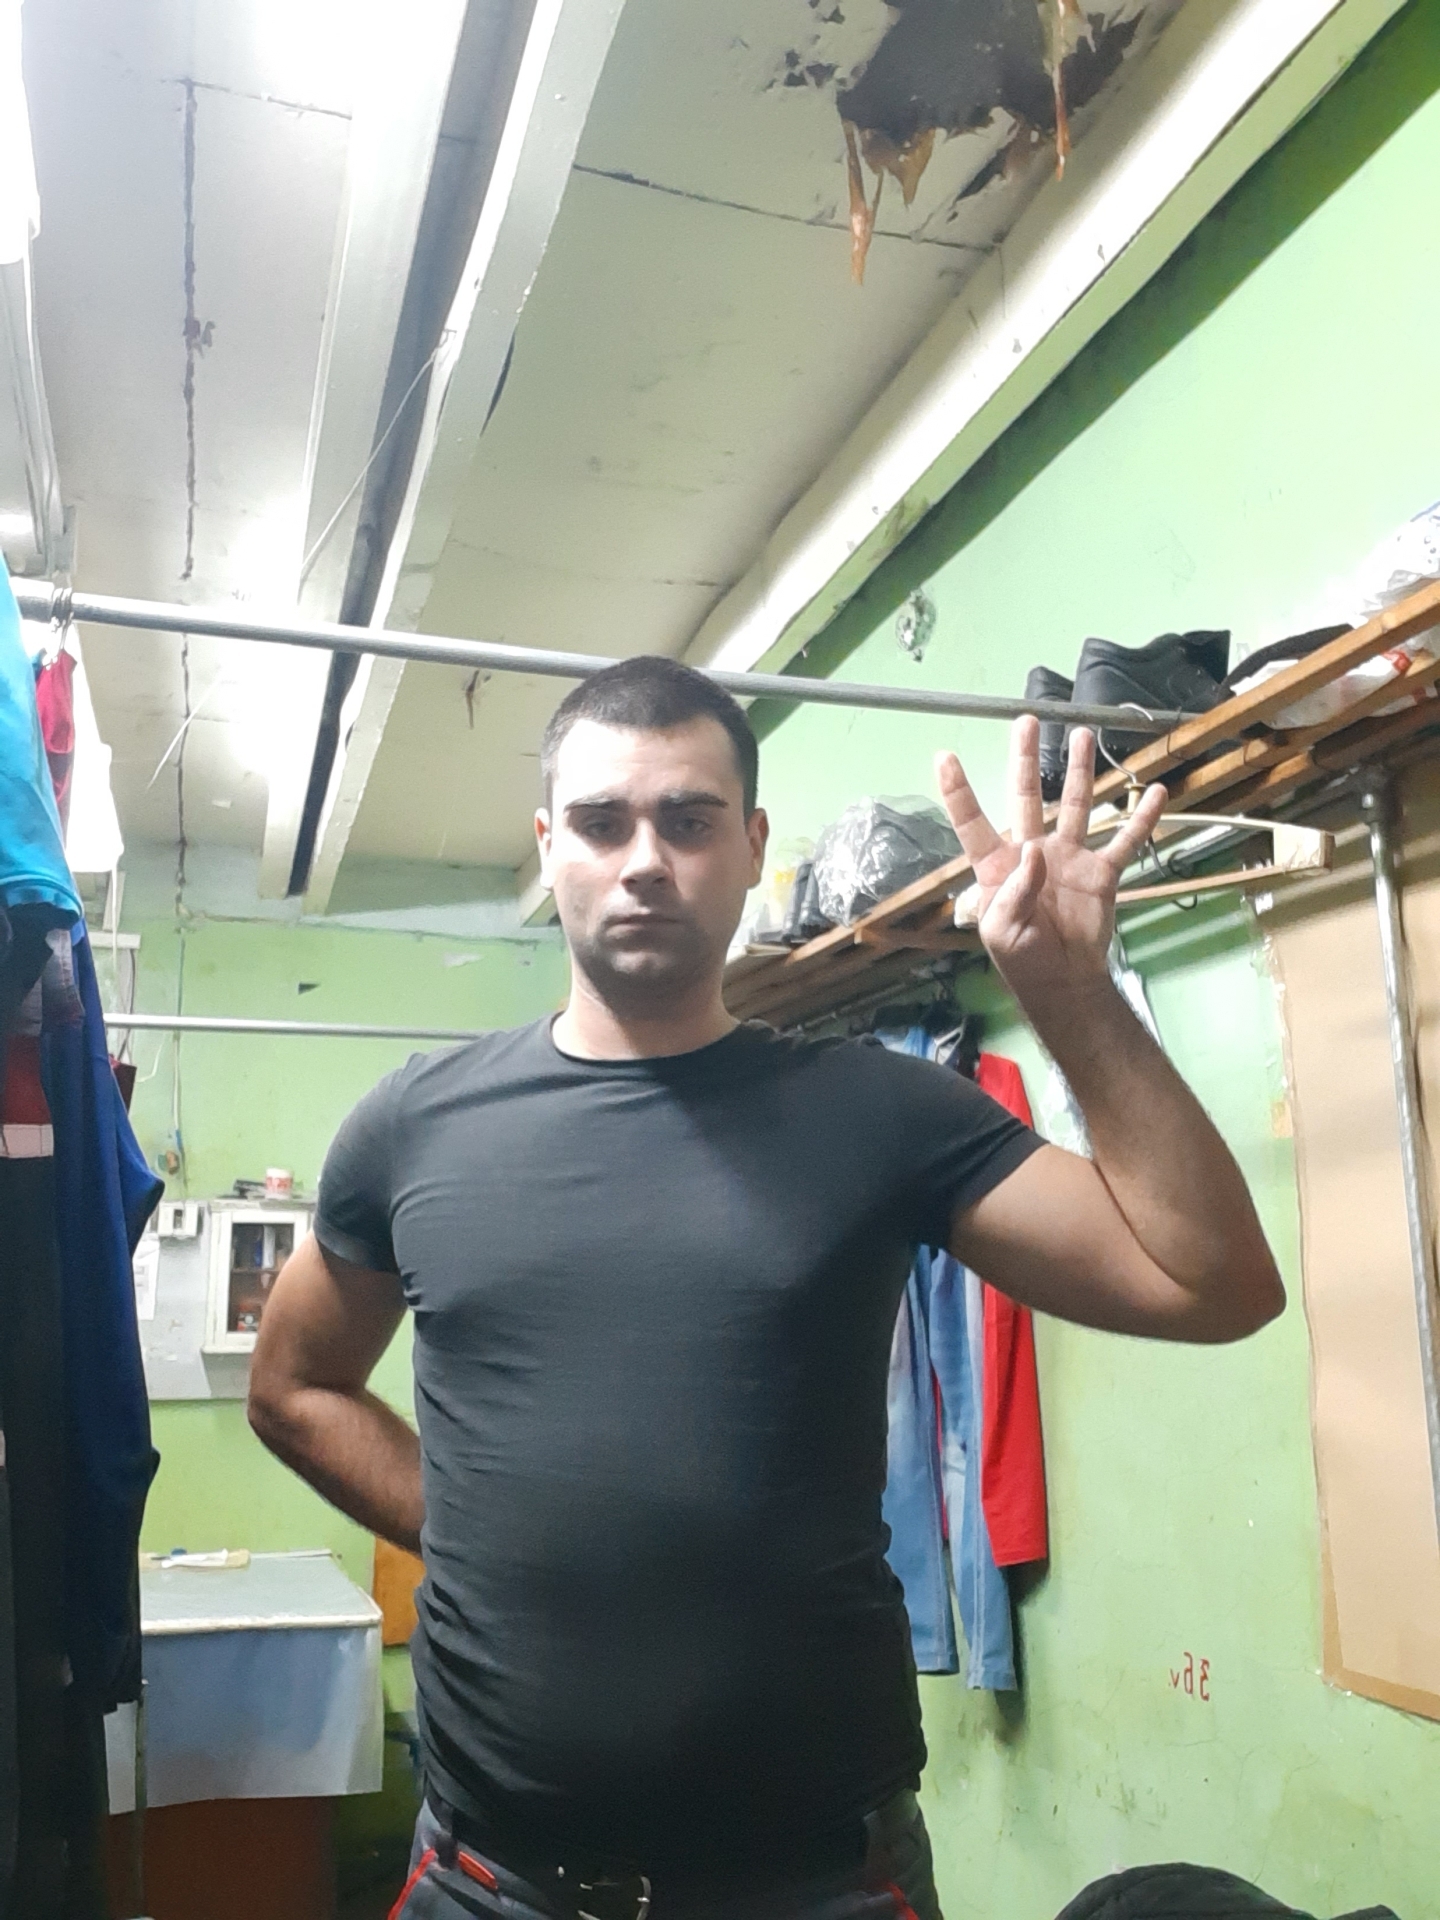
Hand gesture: four